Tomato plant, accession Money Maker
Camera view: tilt-top (135 deg); turntable rotation: 240 degrees
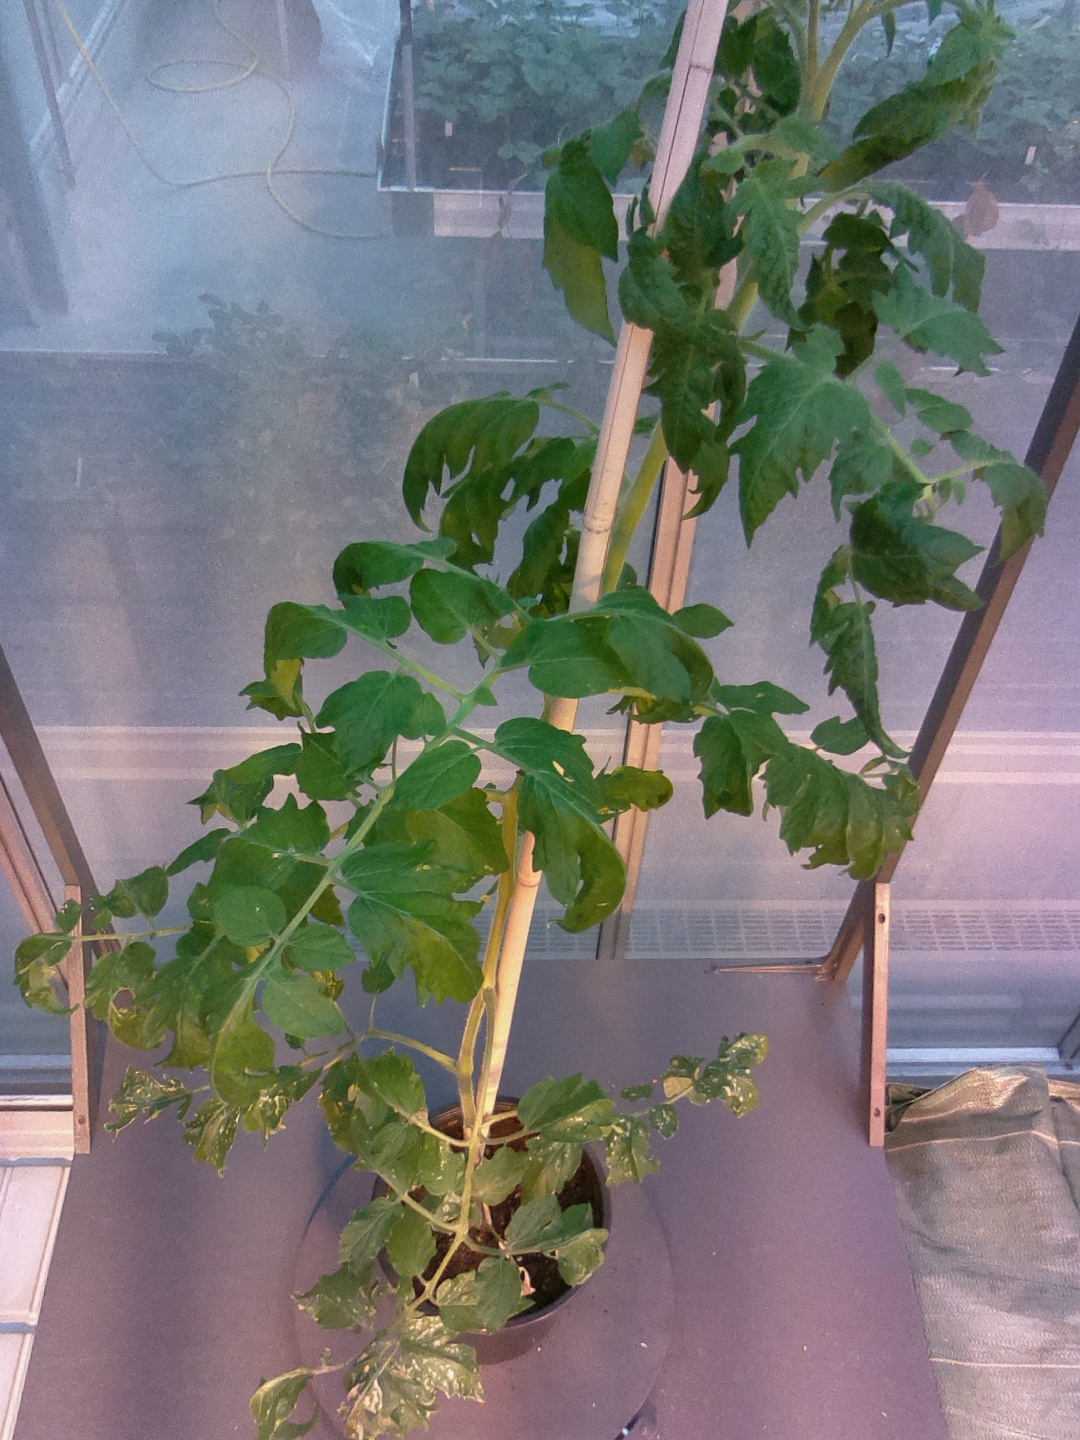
BBCH growth stage 67: Full flowering, 70%-80% of flowers open, more petals falling